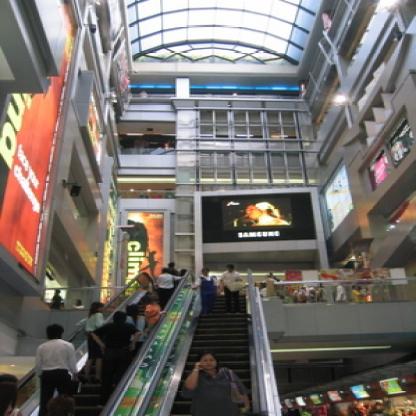
Scene: Indoor